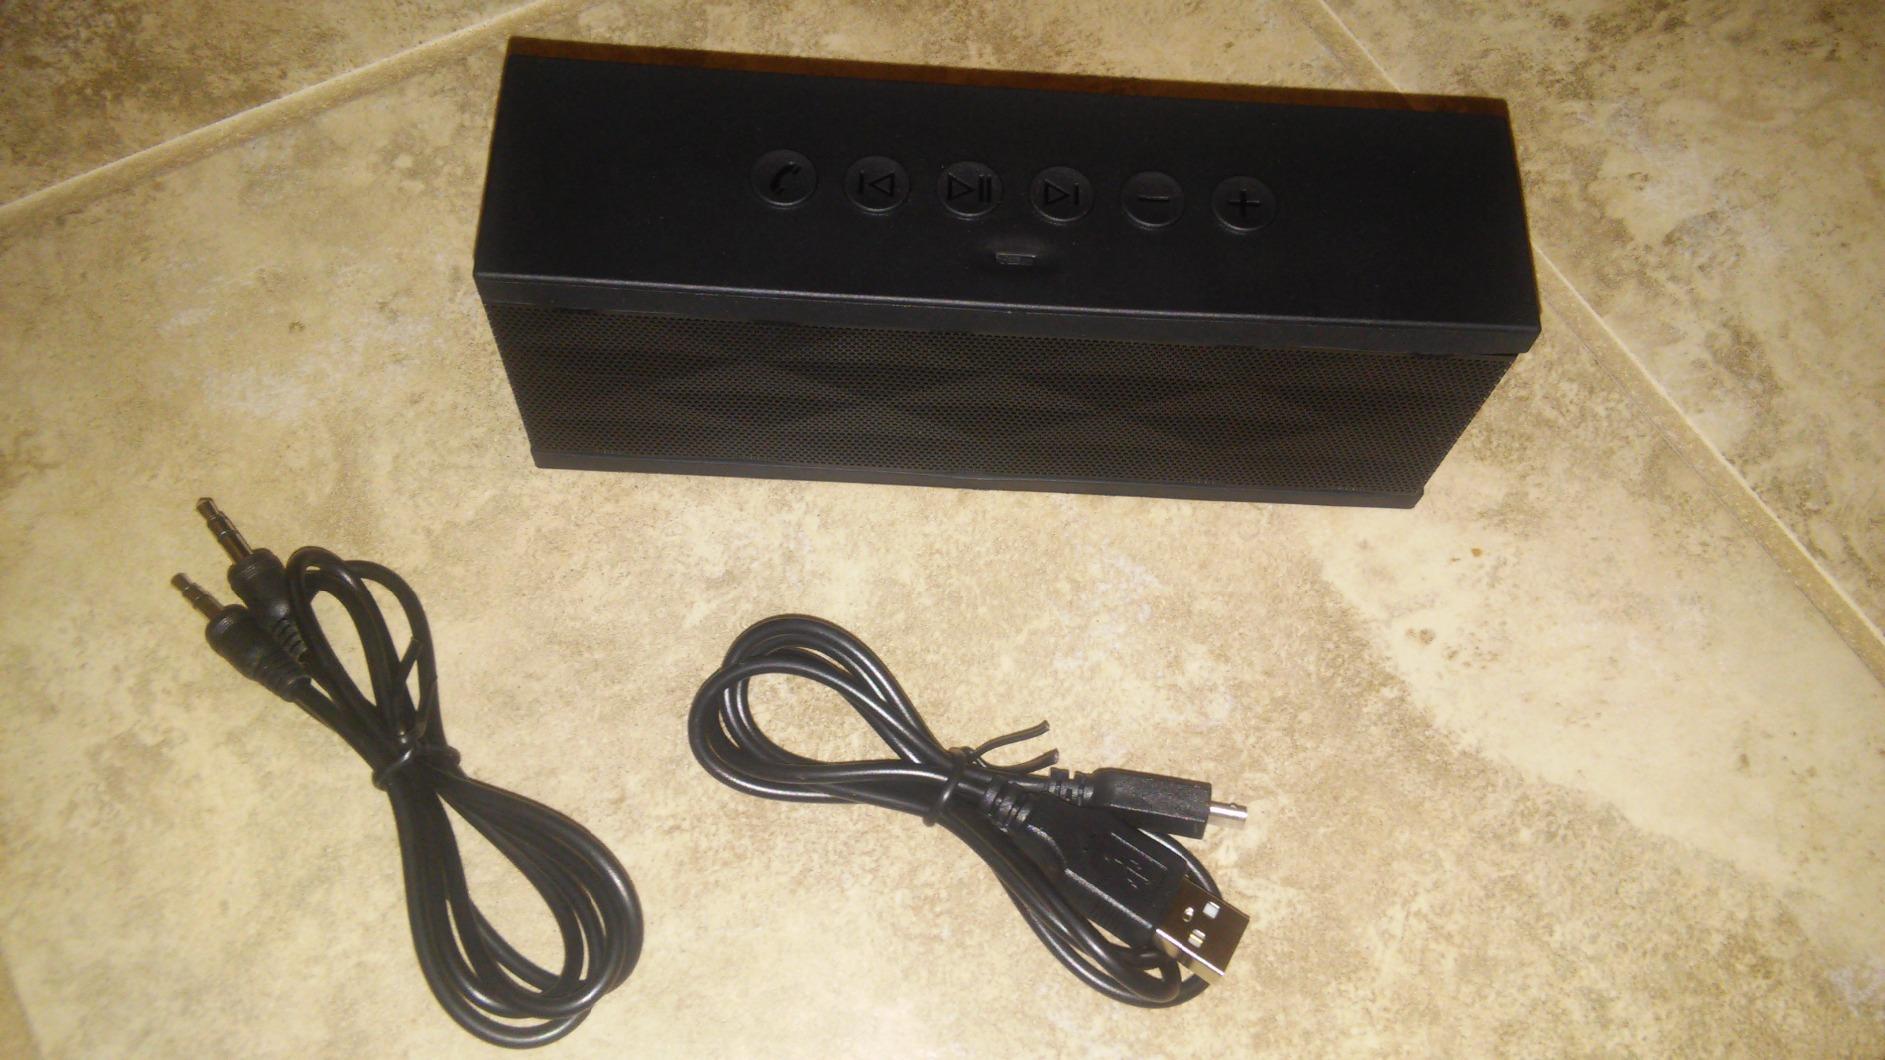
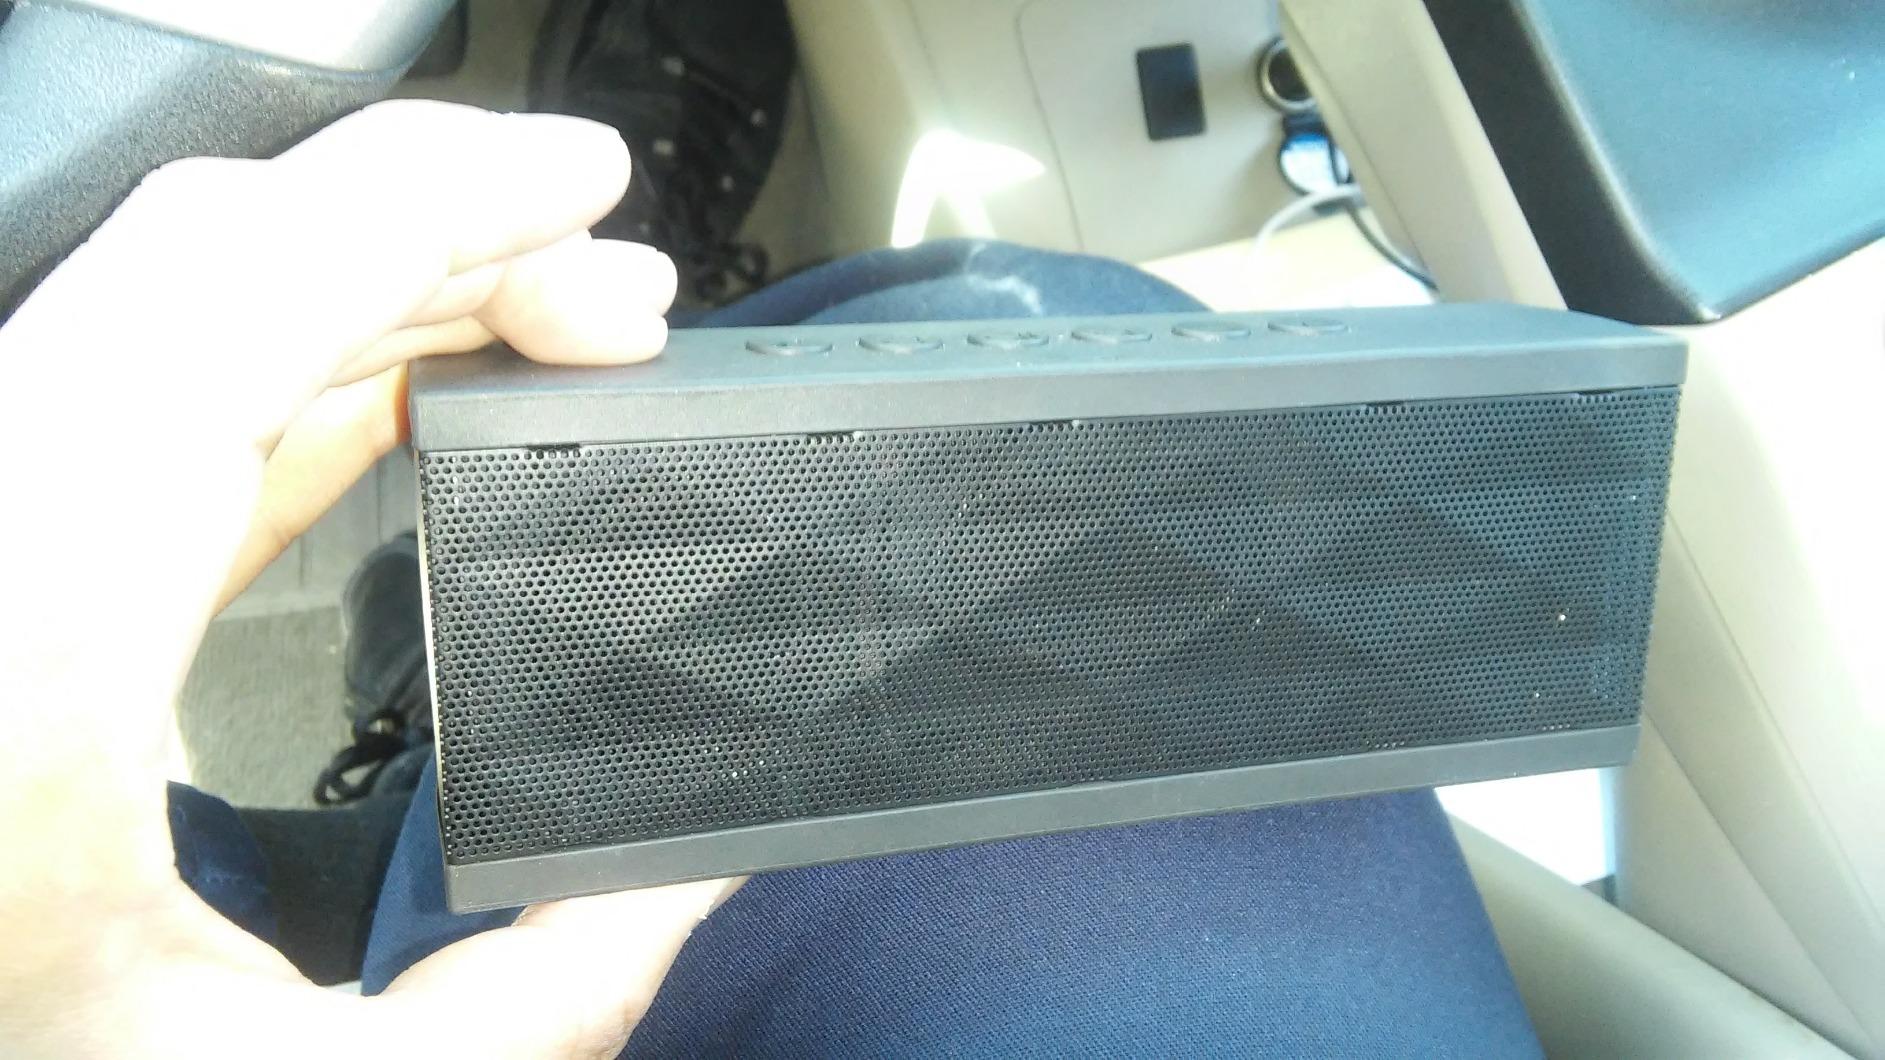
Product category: speaker
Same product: yes